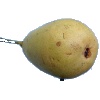
Label: Pear 2